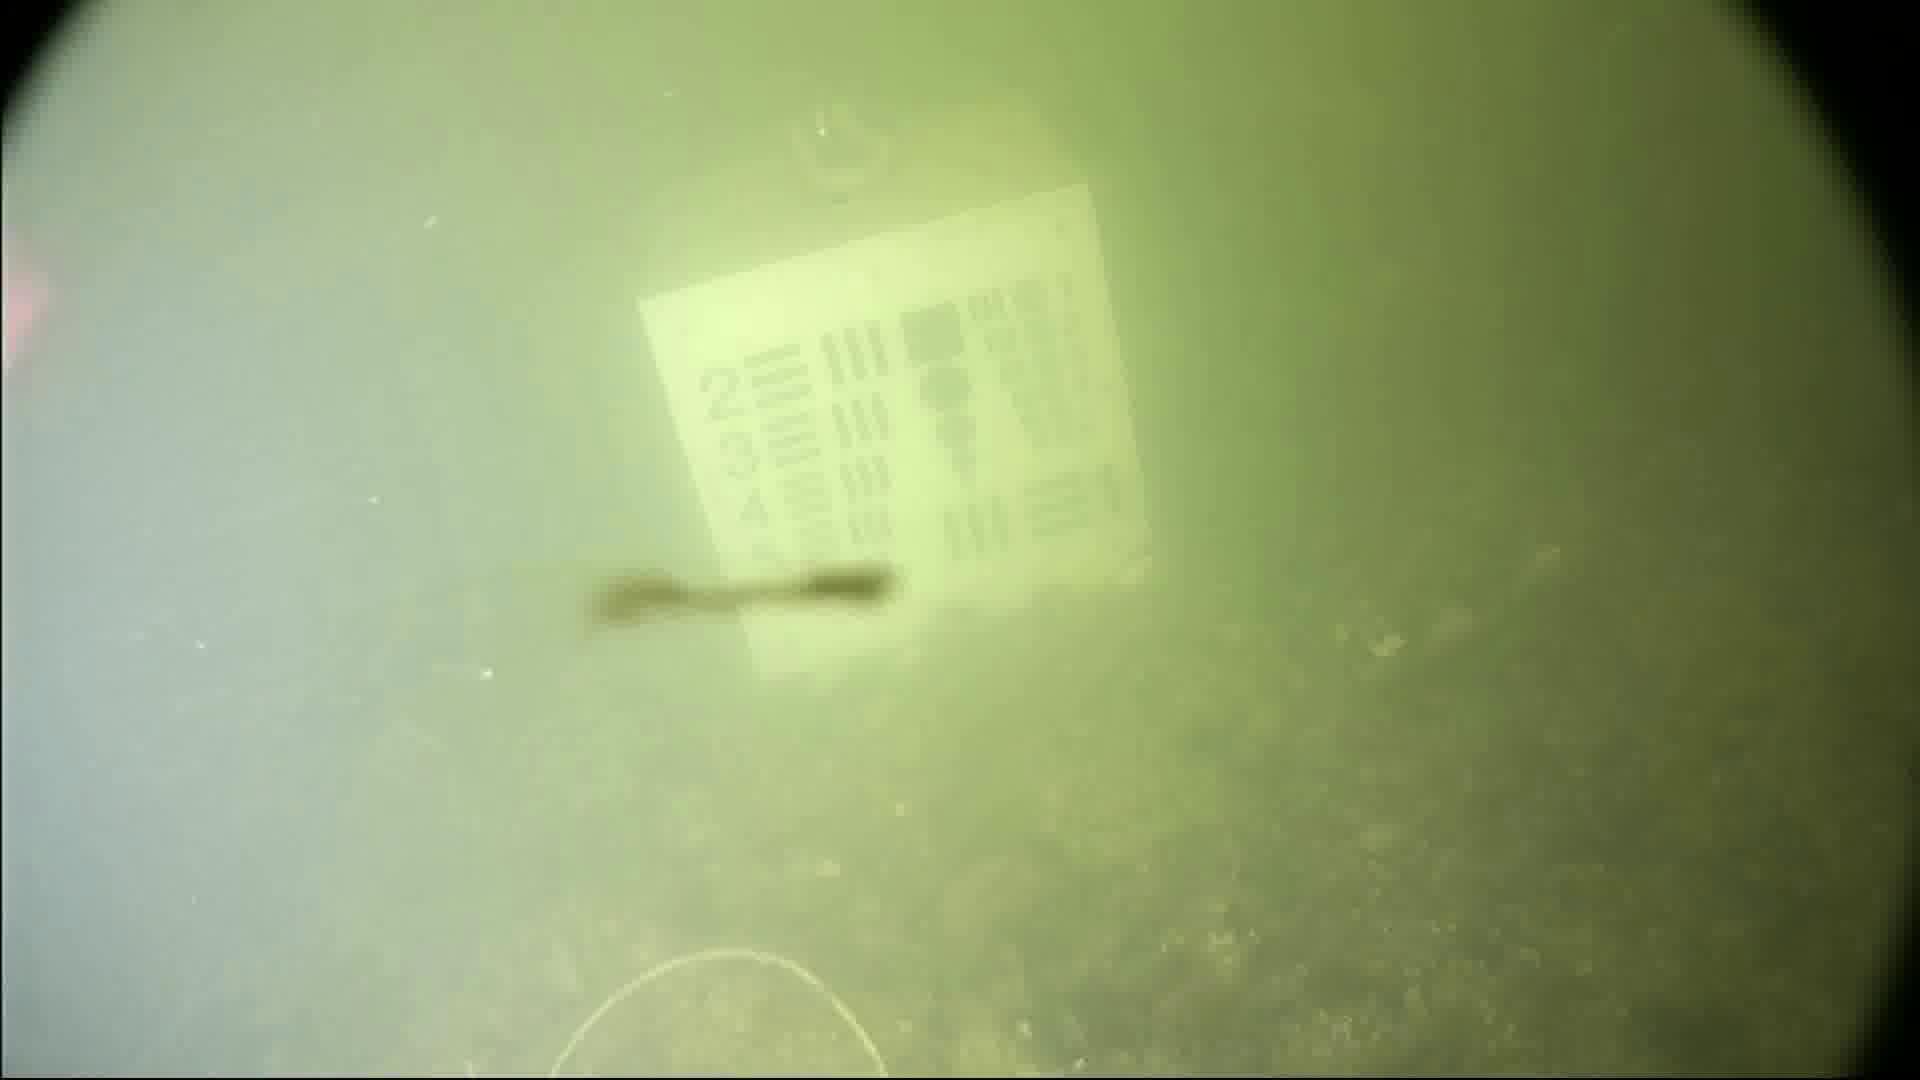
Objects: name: crab